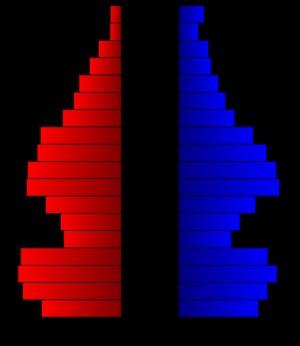
Le comté de Wilson, en anglais : Wilson County, est un comté situé au sud de la partie centrale de l'État du Texas aux États-Unis. Fondé le 13 février 1860, son siège de comté est la ville de Floresville. Selon le recensement des États-Unis de 2010, sa population est de 42 918 habitants, estimée, en 2017, à 49 304 habitants. Le comté a une superficie de 2 093,7 km², dont 2 081,6 km² en surfaces terrestres. Le comté est nommé en référence à James Charles Wilson, sénateur du Texas.